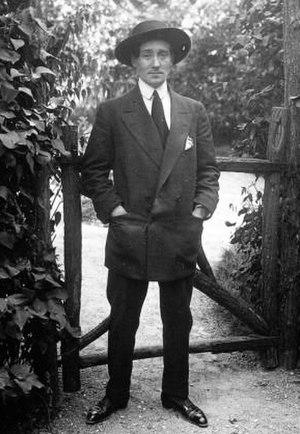
Marie Pierre Jacques de Féraudy, né le 1ᵉʳ septembre 1886 à Paris 2ᵉ et mort le 5 février 1971 à Draveil, est un acteur, scénariste et réalisateur français.